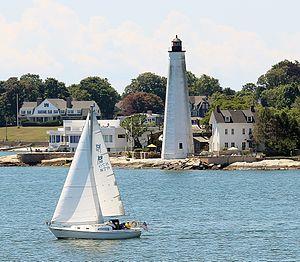
Le phare du port de New London, est un phare situé sur le côté ouest du port de NewLondon dans le Comté de New London, Connecticut. Il s'agit du cinquième plus ancien phare du pays et du septième plus ancien phare américain. C'est à la fois le plus ancien et le plus haut phare du Connecticut et de Long Island Sound.